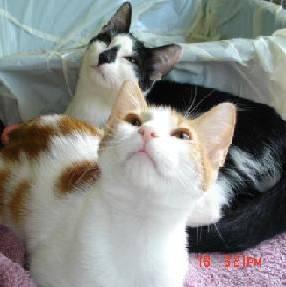
cat